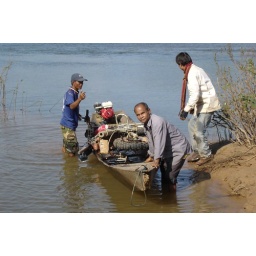
river crossing near bombed out bridge on former French Highway 23, south of Phin